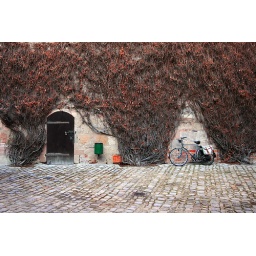
A bike against a wall near a bunch of red vines. Nuremberg, Germany.